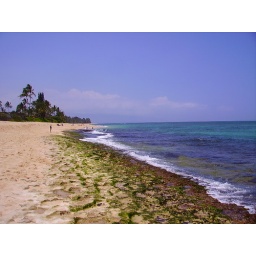
The beach has a layer of rock and it has dips and curves in it. Taken by Josh